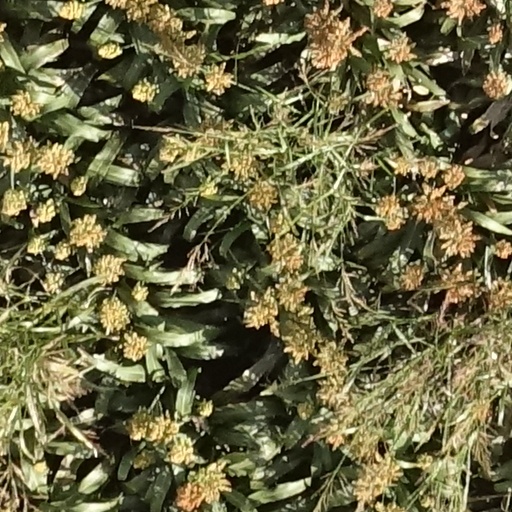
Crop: sorghum